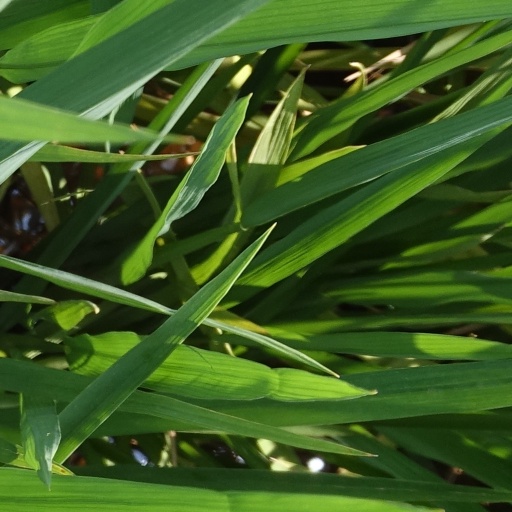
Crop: rice